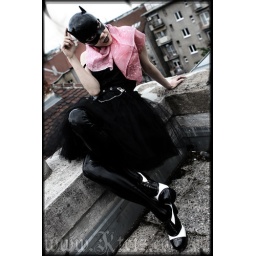
pink scarf bought by cat woman